Ultraman Orb

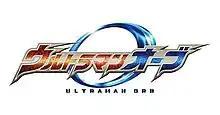
Title card

is a Japanese tokusatsu television series produced by Tsuburaya Productions and broadcast on TV Tokyo. It is the 20th entry (29th overall) in the "Ultra Series" and released to commemorate its 50th anniversary of the Ultra Series and is the first since "" not to be a part of "Ultraman Retsuden/New Ultraman Retsuden". Similar to its preceding series, "Ultraman X", "Orb" is also simulcasted in North America via Crunchyroll. The series was also released on Toku on July 2, 2018, and then added to its streaming platform the following month.